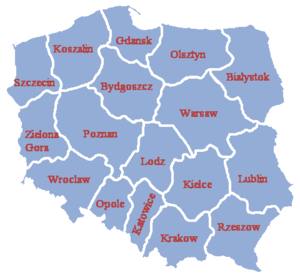
Une voïvodie est une unité de division administrative de premier niveau de la Pologne. Depuis le 1ᵉʳ janvier 1999, elle regroupe l'administration de l'État et l'administration décentralisée de la collectivité régionale, aux compétences complémentaires.